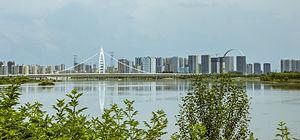
Fushun est une ville de la province du Liaoning en Chine, située à près de 45 km de Shenyang.